Academic dress of the University of London

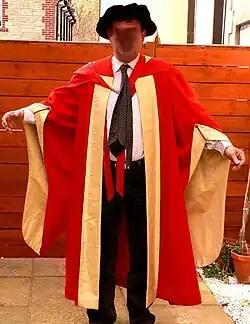
The London DSc gown

These are of a full shape which is characteristic of the university. This consists of a full shape, like Cambridge, but with rounded corners to the cape. Hoods have either a silk/cotton-rayon grosgrain or wool/polyester shell, lined with silk/rayon.